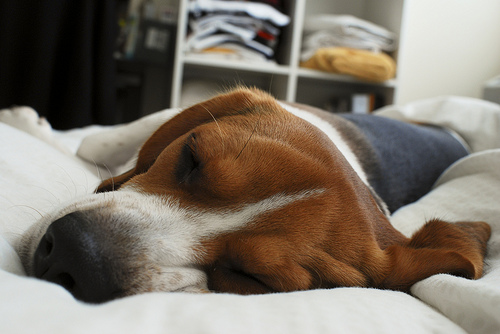
Animal: dog
Breed: beagle